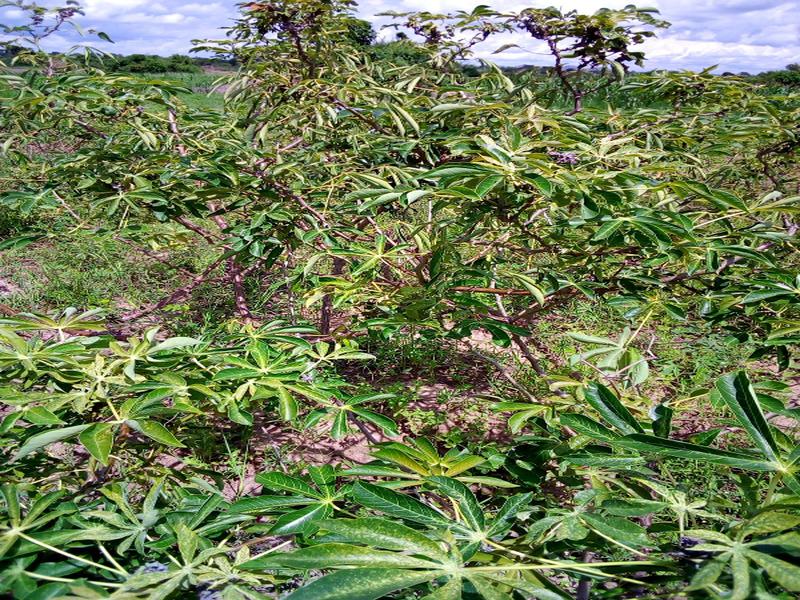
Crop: cassava
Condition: healthy